Bukit Nanas

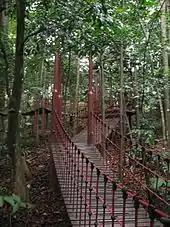
A trail in the KL Forest Eco Park

Bukit Nanas is known to be one of the earliest Malay settlements in Kuala Lumpur and the center of Malay power there. In around 1857, Raja Abdullah of Klang raised funds to open tin mines in the Ampang area, and in doing so, initiating the development of Kuala Lumpur as a major settlement on banks of the Klang River that would serve the mines further inland. To strengthen his authority in the area, Raja Abdullah then sent his Bugis lieutenant Syahbandar Yaseh with some armed men to serve as the garrison for Kuala Lumpur. Yaseh selected Bukit Nanas as the location to build a stockade in the 1860s. A map of Kuala Lumpur sketched by Sir Frank Swettenham in 1875 showed a place marked as "Malay Rajah's house on hill" which is likely to be the Bukit Nanas stockade. The place is said to be originally called Bukit Gombak, and only became known as Bukit Nanas later. According to one story, pineapples ("nanas" in Malay) were grown all around the stockade as a deterrence against attackers during the Klang War by Raja Asal, hence the place became known as "Bukit Nanas" or "Pineapple Hill".